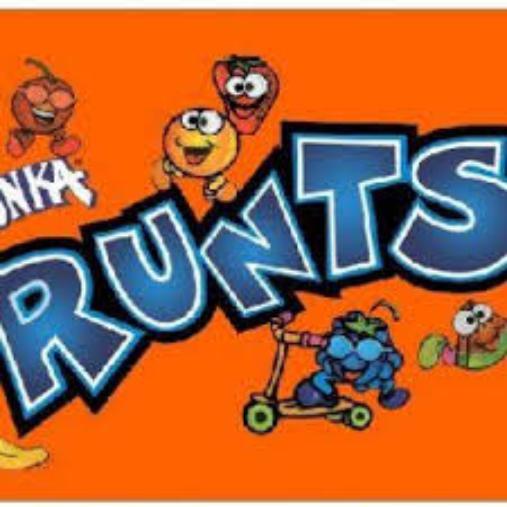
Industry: Food